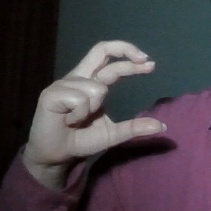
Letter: thal